One Wild Ride

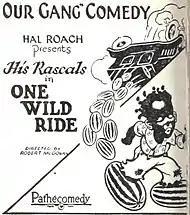
1925 print advertisement with watermelon stereotype.

The big hill used in the film starts at the intersection of Rose Avenue and Overland Avenue in the Palms section of Los Angeles.